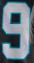
Number: 9